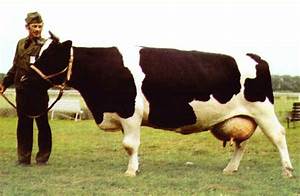
Label: mucca